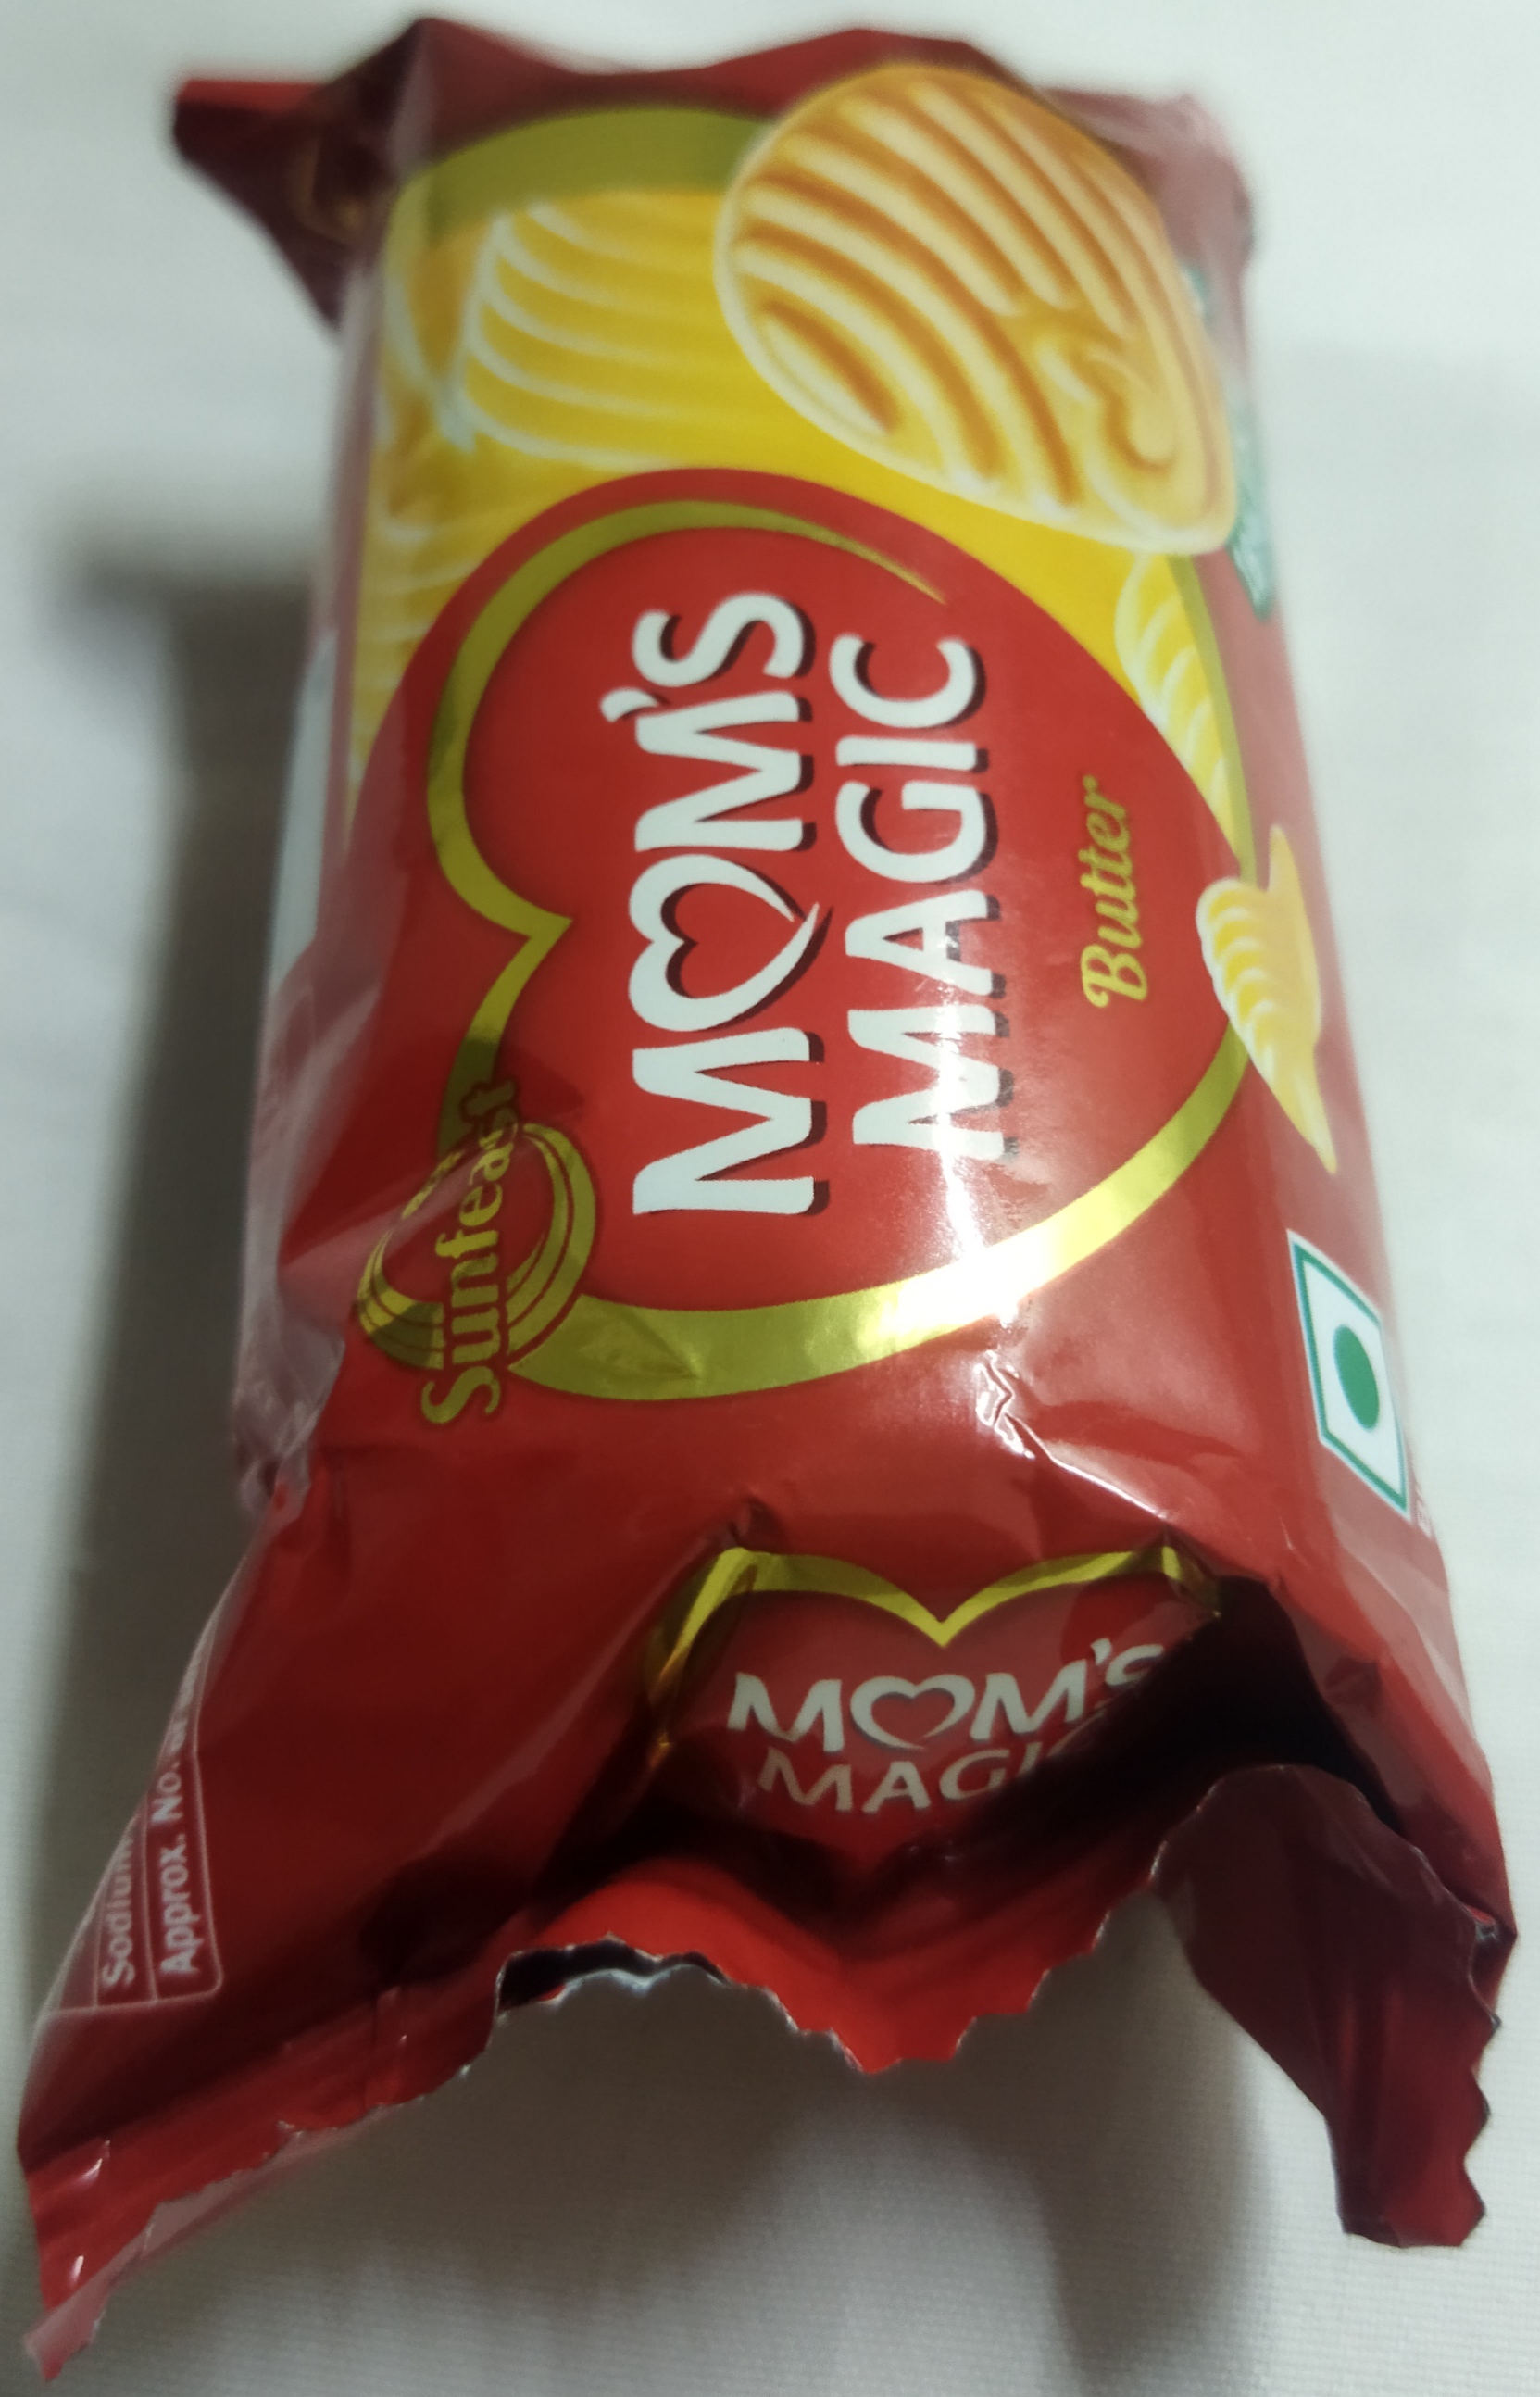
Label: plastics